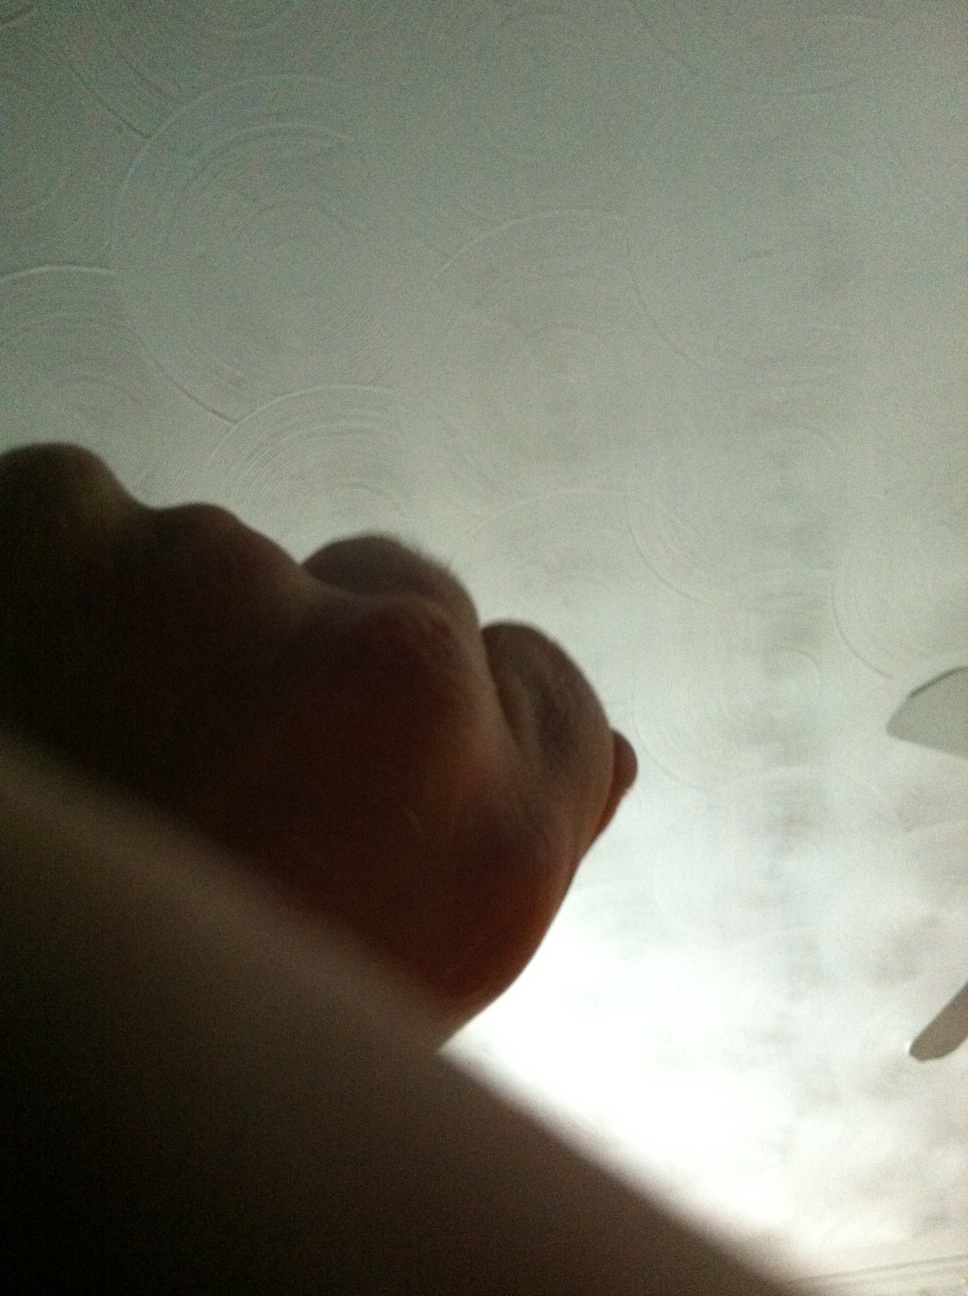Question: How many fingers am i holding up?
Answer: 0